Cuisia

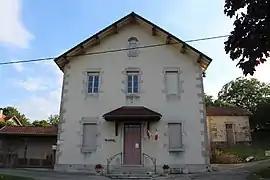
The town hall in Cuisia

Cuisia is a commune in the Jura department in Bourgogne-Franche-Comté in eastern France.